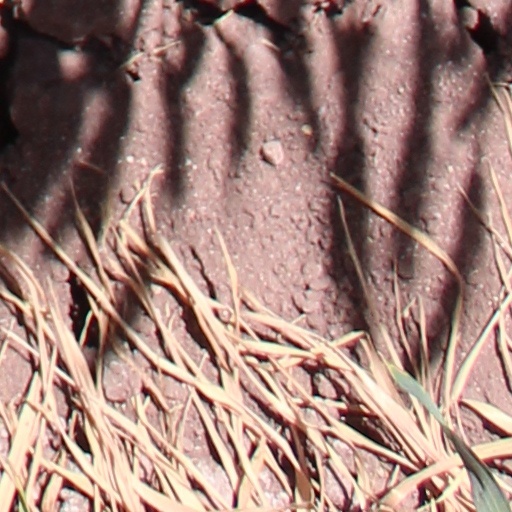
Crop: wheat